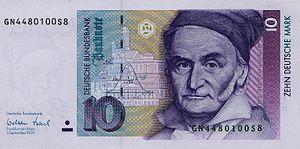
Traditionnellement, la théorie des nombres est une branche des mathématiques qui s'occupe des propriétés des nombres entiers. Plus généralement, le champ d'étude de cette théorie concerne une large classe de problèmes qui proviennent naturellement de l'étude des entiers. La théorie des nombres occupe une place particulière en mathématiques, à la fois par ses connexions avec de nombreux autres domaines, et par la fascination qu'exercent ses théorèmes et ses problèmes ouverts, dont les énoncés sont souvent faciles à comprendre, même pour les non-mathématiciens. C'est ce qu'exprime la citation suivante, de Jürgen Neukirch :
En théorie des probabilités et en statistique, les lois normales sont parmi les lois de probabilité les plus adaptées pour modéliser des phénomènes naturels issus de plusieurs événements aléatoires. Elles sont en lien avec de nombreux objets mathématiques dont le mouvement brownien, le bruit blanc gaussien ou d'autres lois de probabilité. Elles sont également appelées lois gaussiennes, lois de Gauss ou lois de Laplace-Gauss des noms de Laplace et Gauss, deux mathématiciens, astronomes et physiciens qui l'ont étudiée.
L’université Georg-August de Göttingen — en allemand Georg-August-Universität Göttingen, est une des plus célèbres universités allemandes, dont sont issus notamment des mathématiciens de grand renom. Située dans le Land de Basse-Saxe en République fédérale d'Allemagne, en tant qu'établissement consacré à l'enseignement et à la recherche, elle est aussi la plus importante université de cet état, de par le nombre d'étudiants qu'elle accueille. Fondée en 1734 sous le nom de Universitas Regiæ Georgiæ Augustæ par George II, roi de Grande-Bretagne et prince électeur de Hanovre, soucieux de promouvoir les idéaux du siècle des Lumières, elle en est aussi la plus ancienne. L'enseignement a commencé à y être dispensé en 1737.
Les sujets des listes suivantes ont tous été nommés d'après Carl Friedrich Gauss, mathématicien, physicien et astronome.